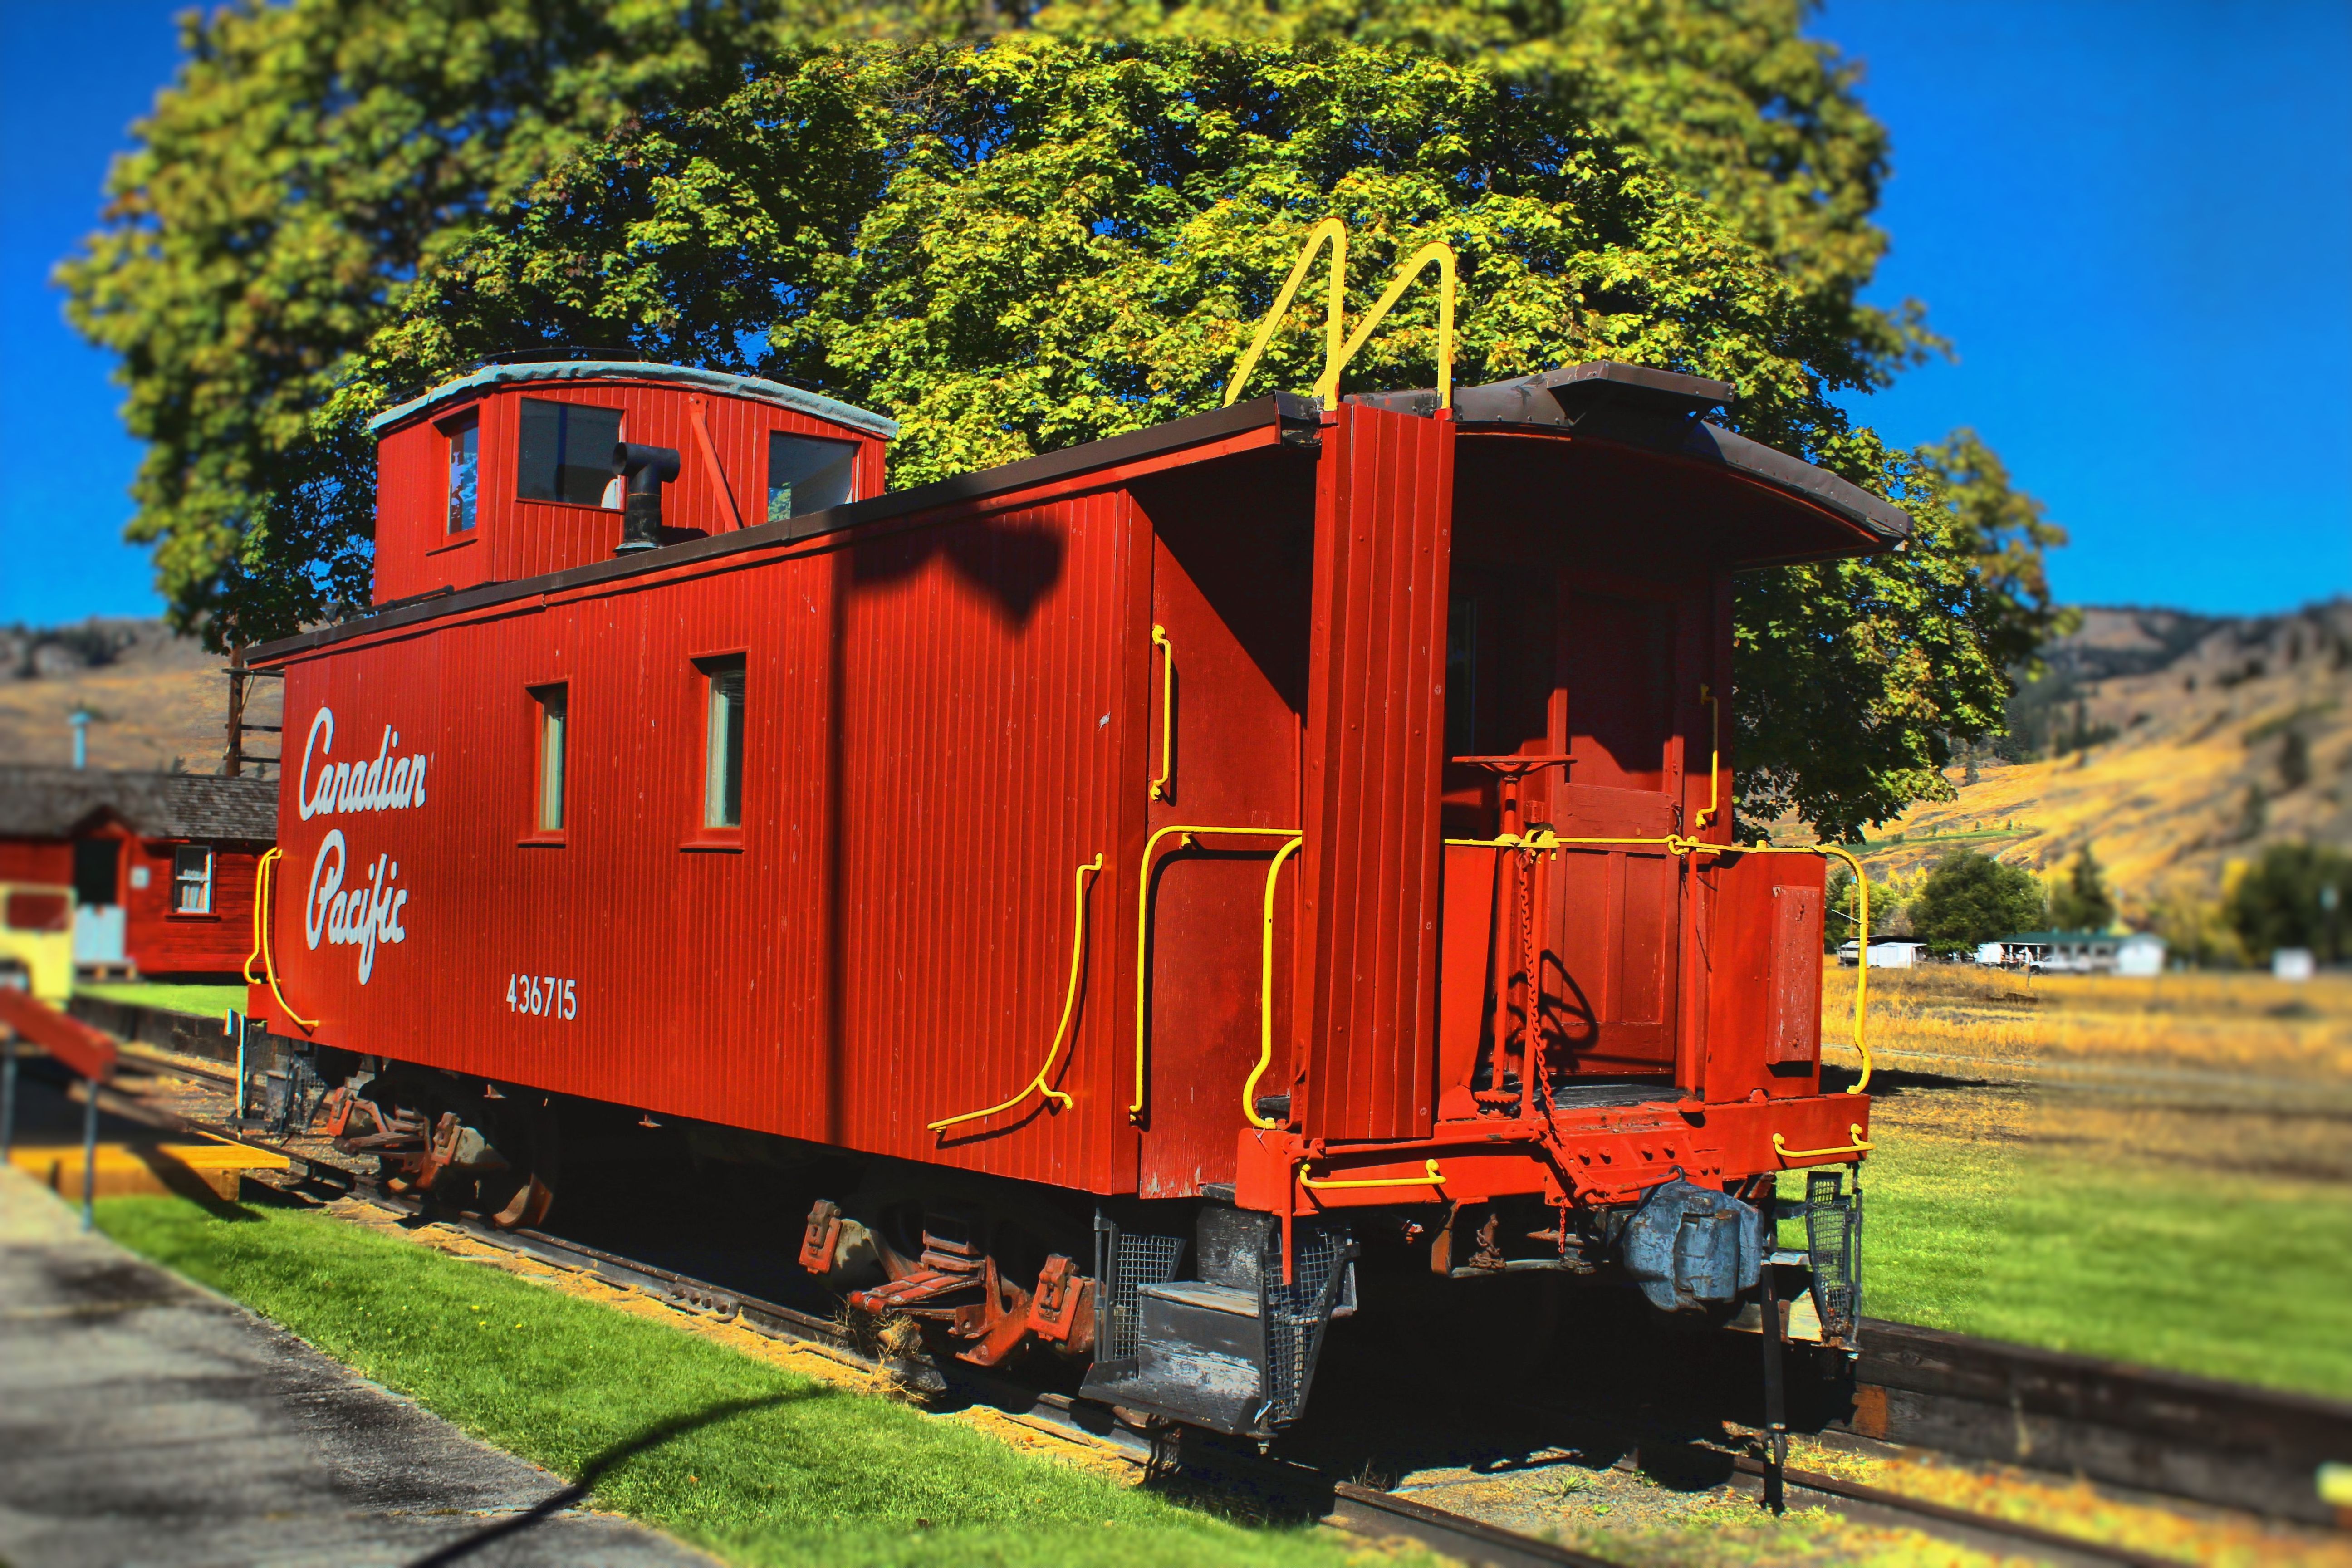
track, railway, train, transport, vehicle, historic, hdr, locomotive, canada, canadian, pacific, britishcolumbia, midway, bc, kootenays, caboose, comunity, rail transport, land vehicle, freight car, rolling stock, railroad car, passenger car